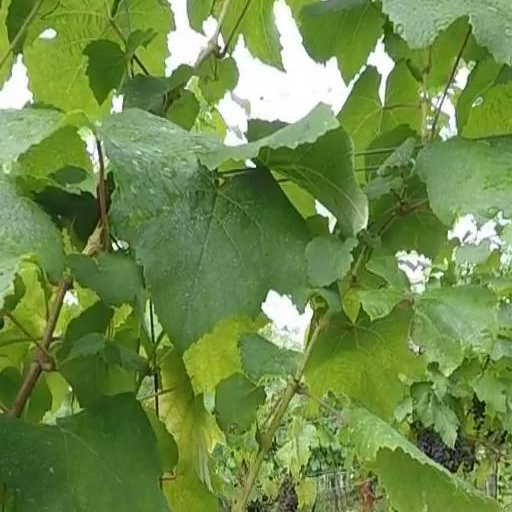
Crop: grape